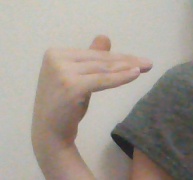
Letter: khaa